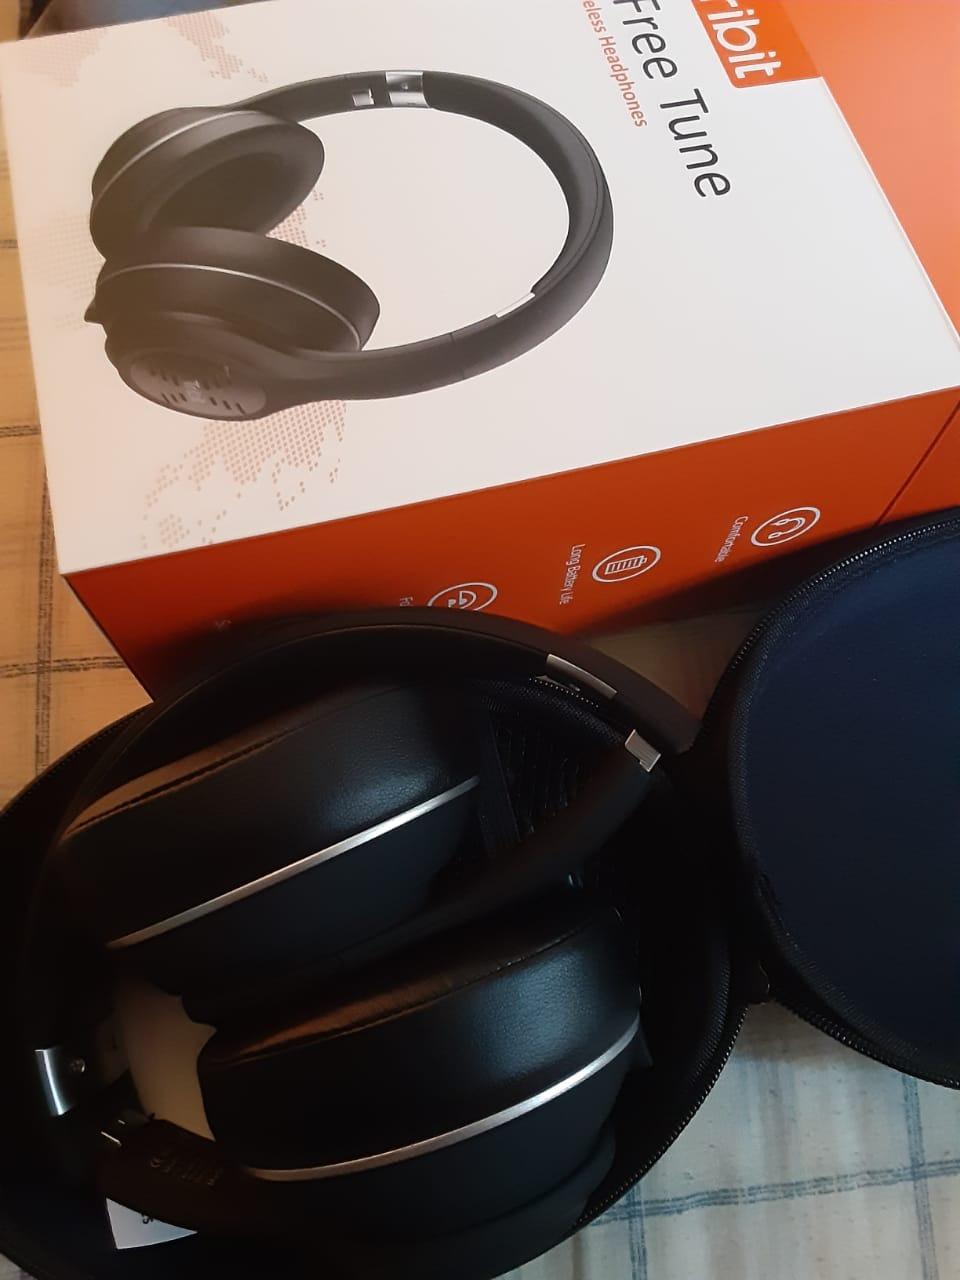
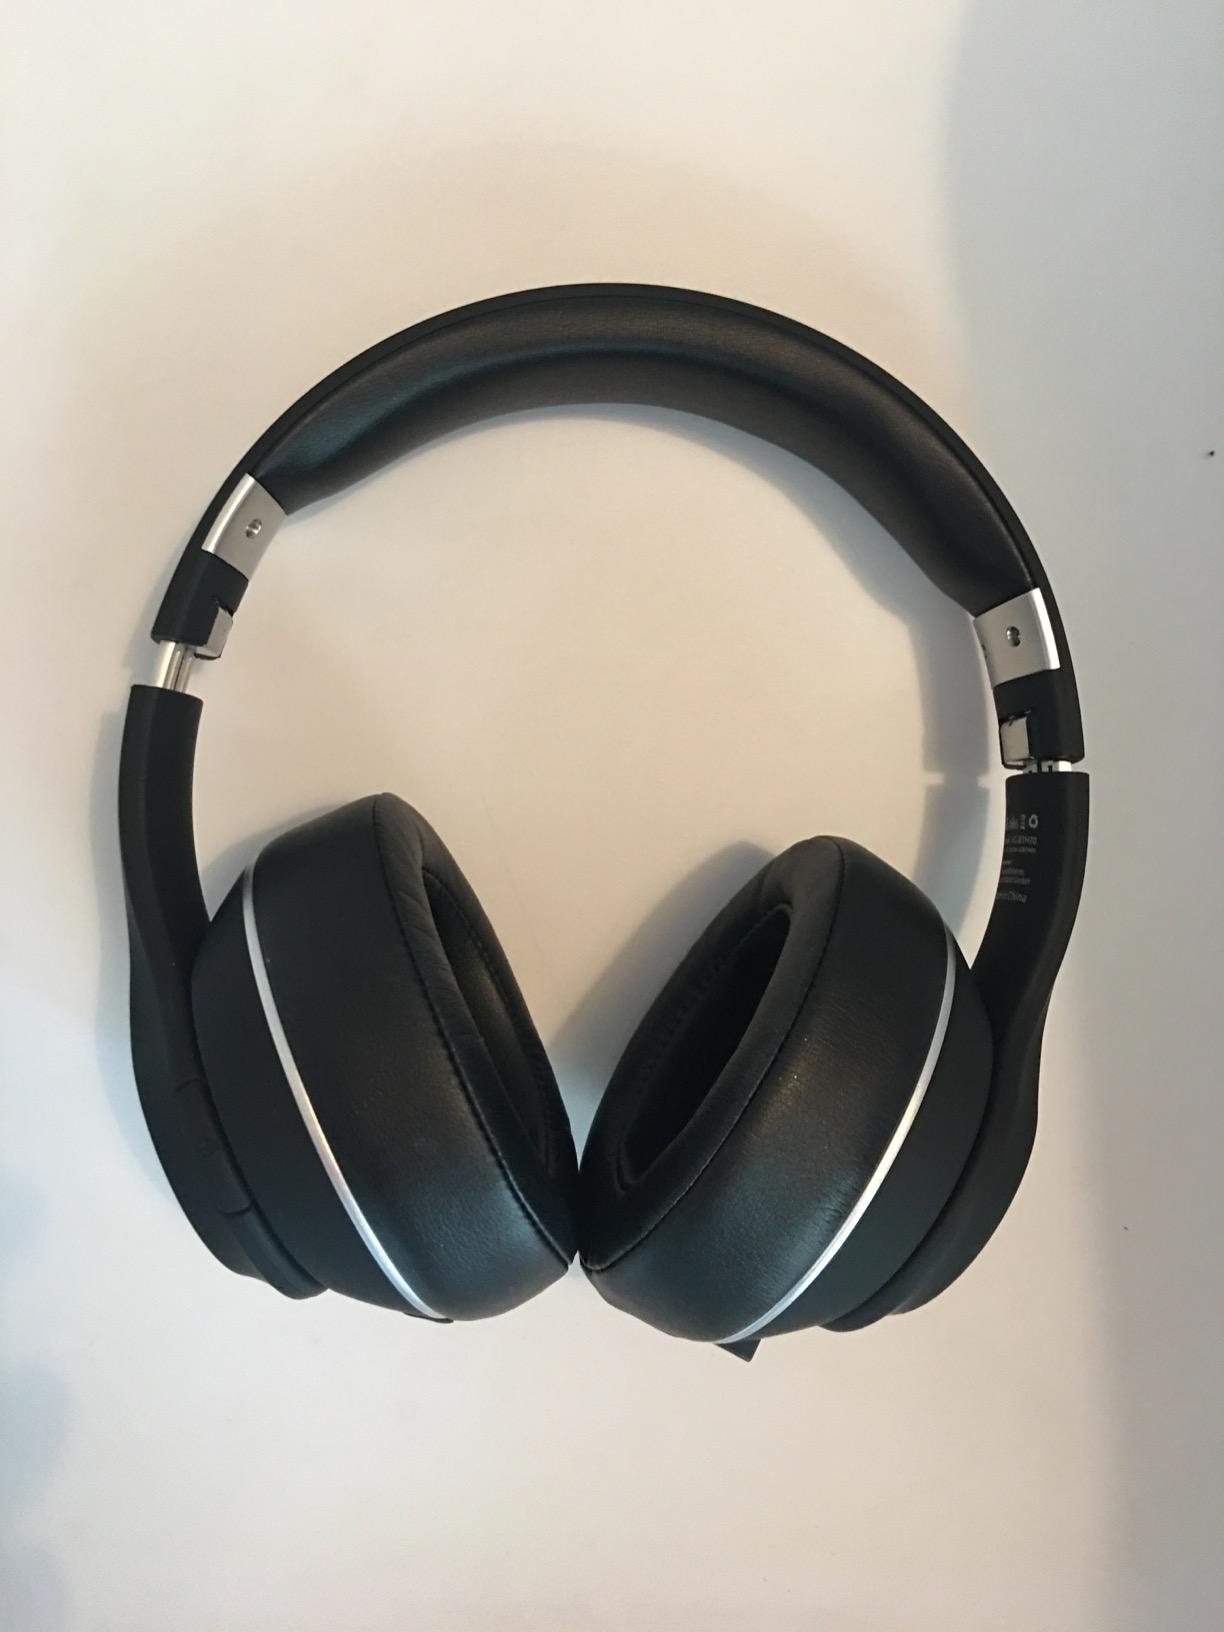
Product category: headphones
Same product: yes